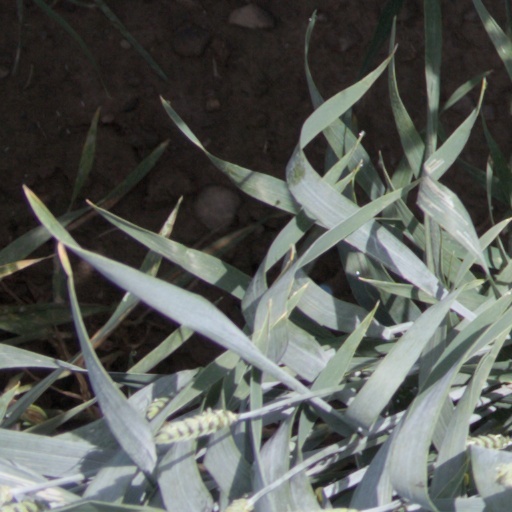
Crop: wheat